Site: brandenburg
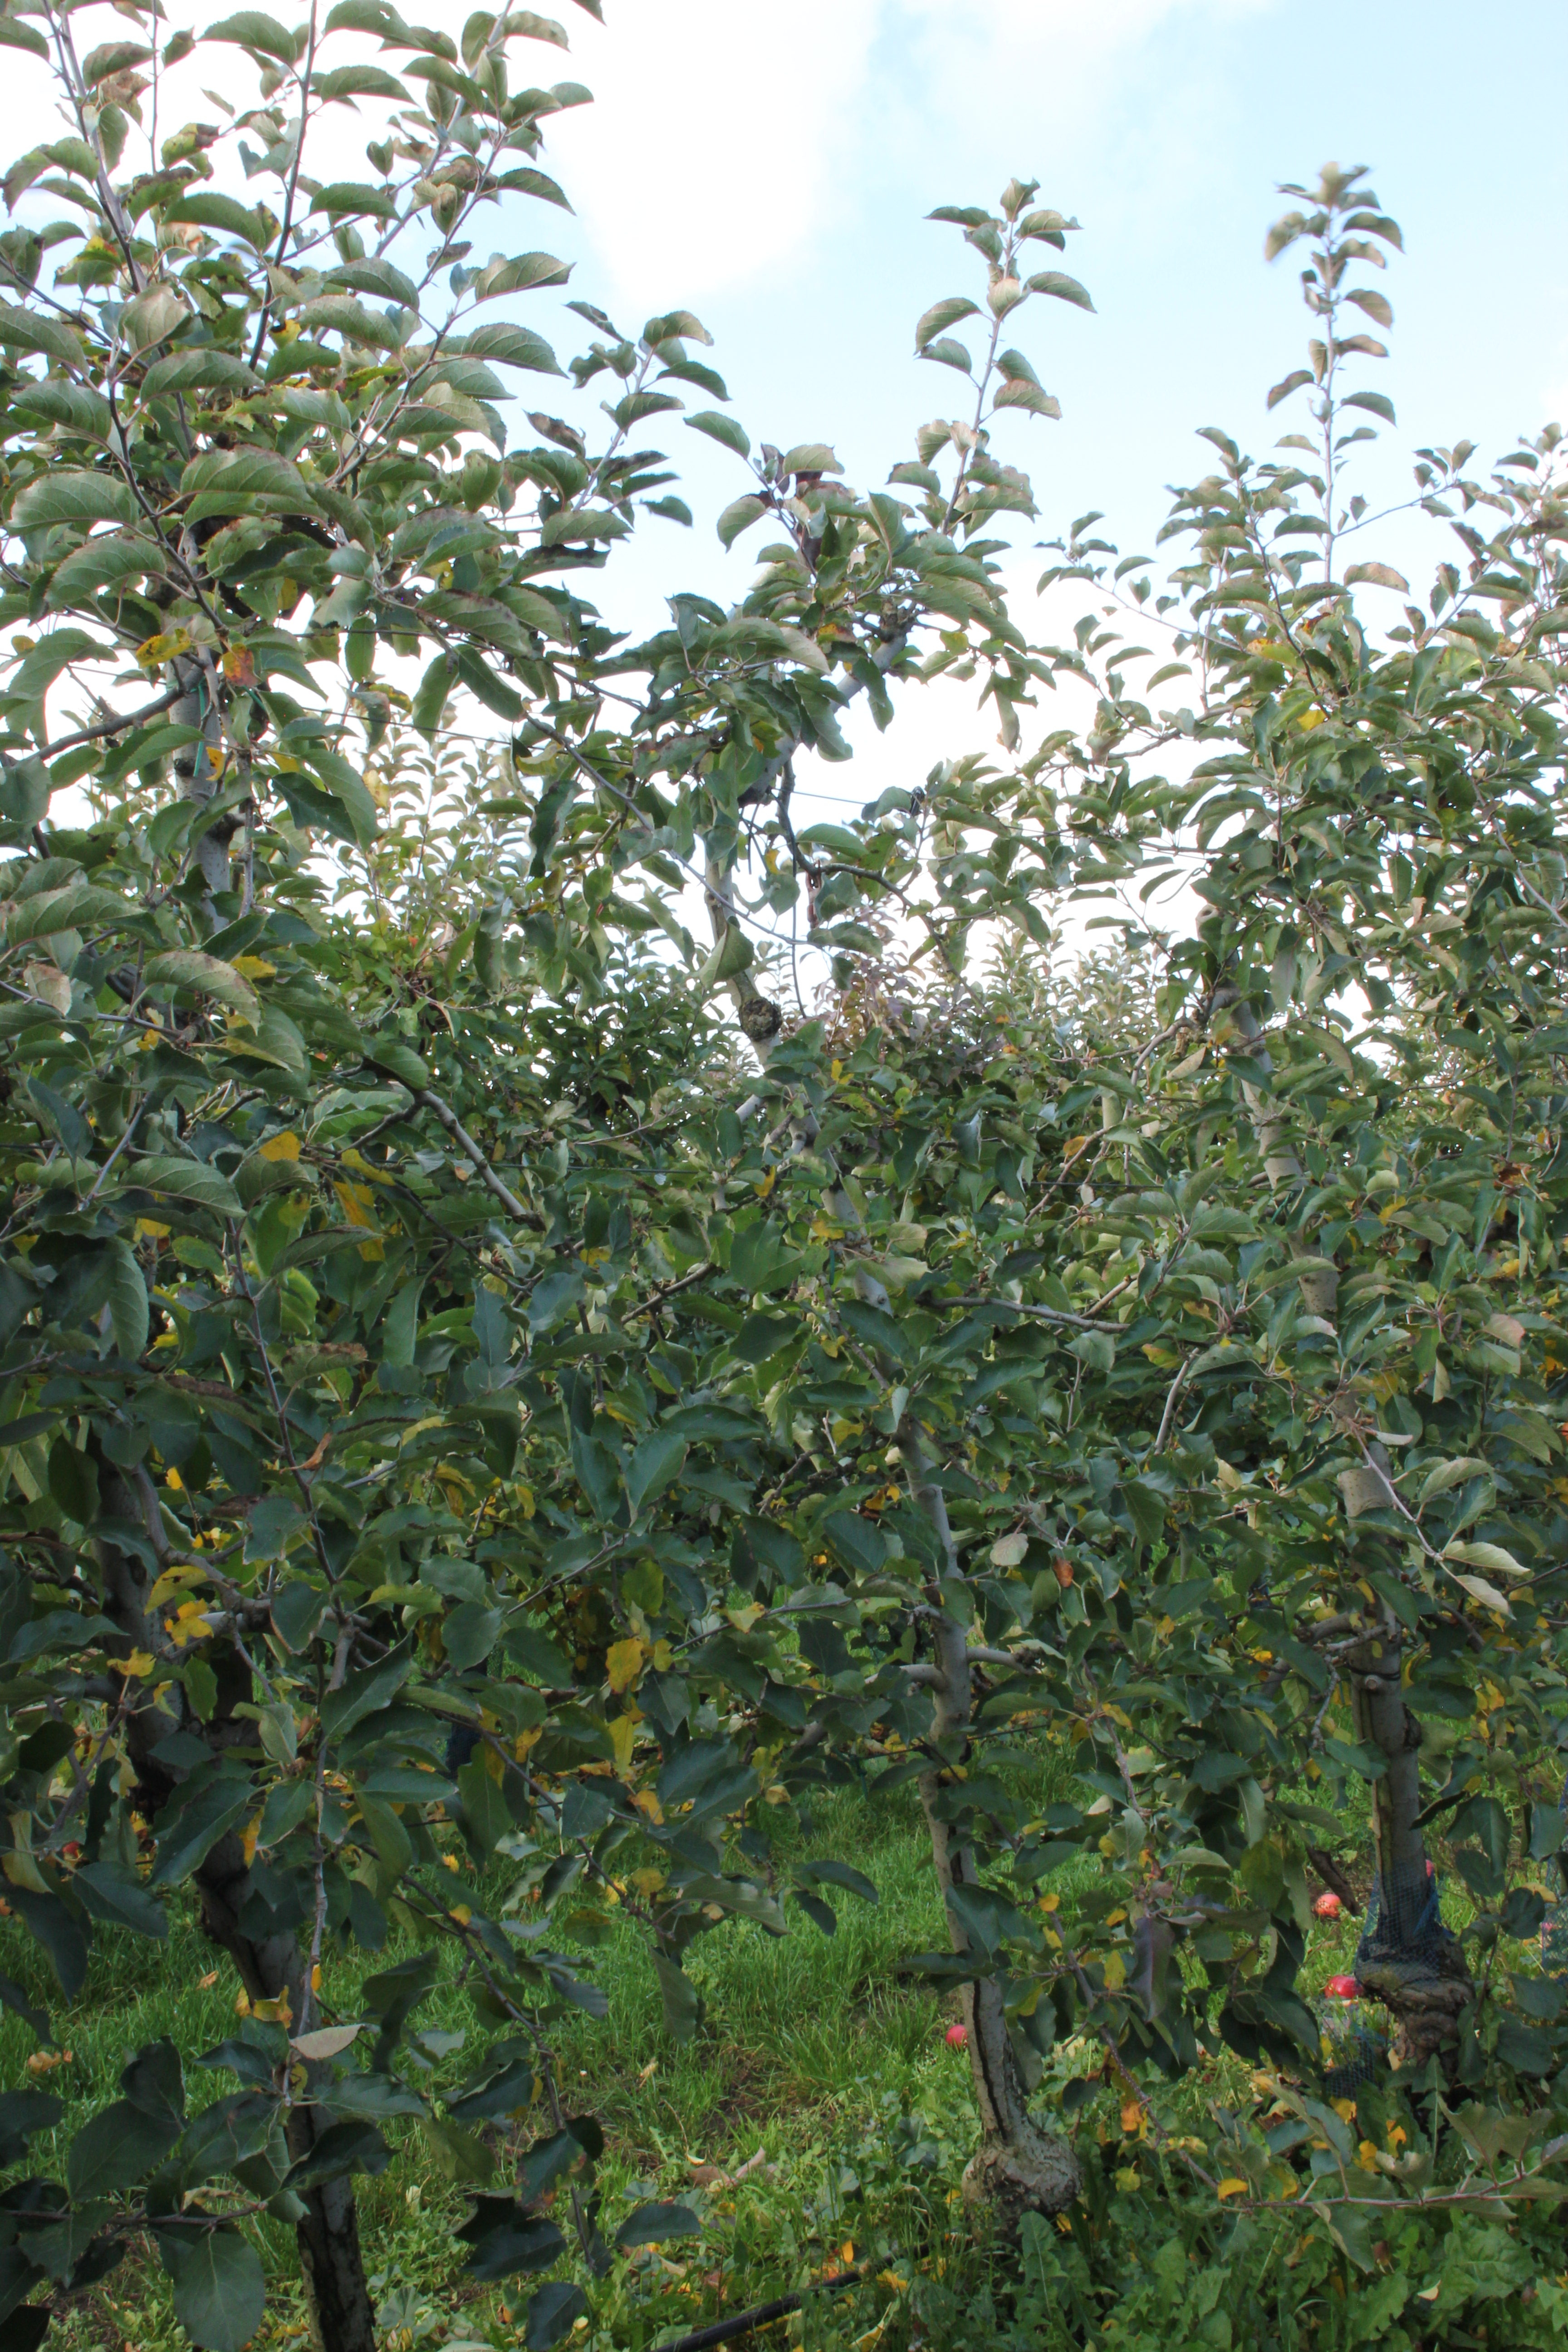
Growth stage (BBCH 91): Senescence, beginning of dormancy